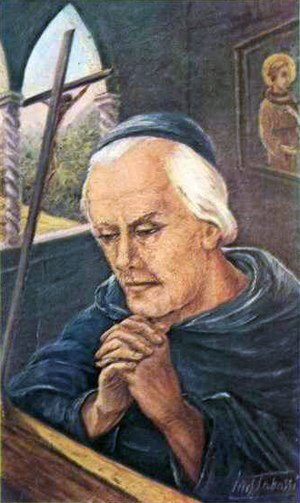
Thomas af Celano
Thomas af Celano, som fik sit navn fra landsbyen Celano, var franciskanermunk og forfatter til hymner, er kendt for at have skrevet Dies irae, og helt sikkert to levnedsskildringer af Frans af Assisi, og en af Clara af Assisi og i det mindste to lovsange til Frans.